Fraser-Nicola

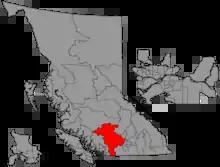

Fraser-Nicola is a provincial electoral district in British Columbia, Canada, established by the "Electoral Districts Act, 2008". It was first contested in the 2009 general election.